Notre Dame Fighting Irish football

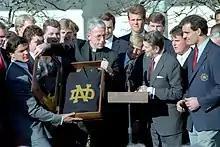
The 1988 national champion Fighting Irish visited President Ronald Reagan in the White House in January 1989.

Dan Devine was hired to take over as head coach upon Parseghian's retirement from Notre Dame in 1975. Devine was already a highly successful coach and had led Arizona State, Missouri, and the NFL's Green Bay Packers. Devine had been a leading candidate for the head coaching job at Notre Dame in 1964, when Ara Parseghian was hired. When approached for the job following Parseghian's resignation, Devine accepted immediately, joking that it was probably the shortest job interview in history. When he arrived at Notre Dame he already had a college coaching record of 120 wins, 40 losses, and eight ties and had led his teams to victory in four bowl games. At Notre Dame he would lead the Irish to 53 wins, 16 losses, and a tie as well as three bowl victories.